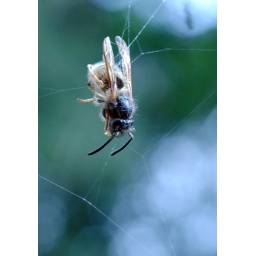
A wasp outmatched by a spider outside my kitchen window